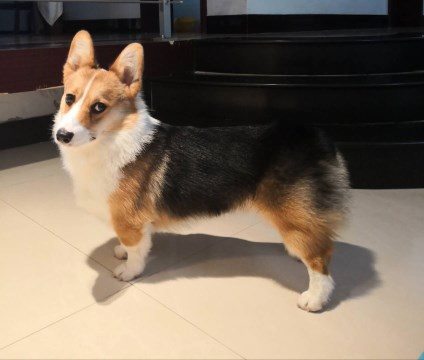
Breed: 2909-n000116-Cardigan